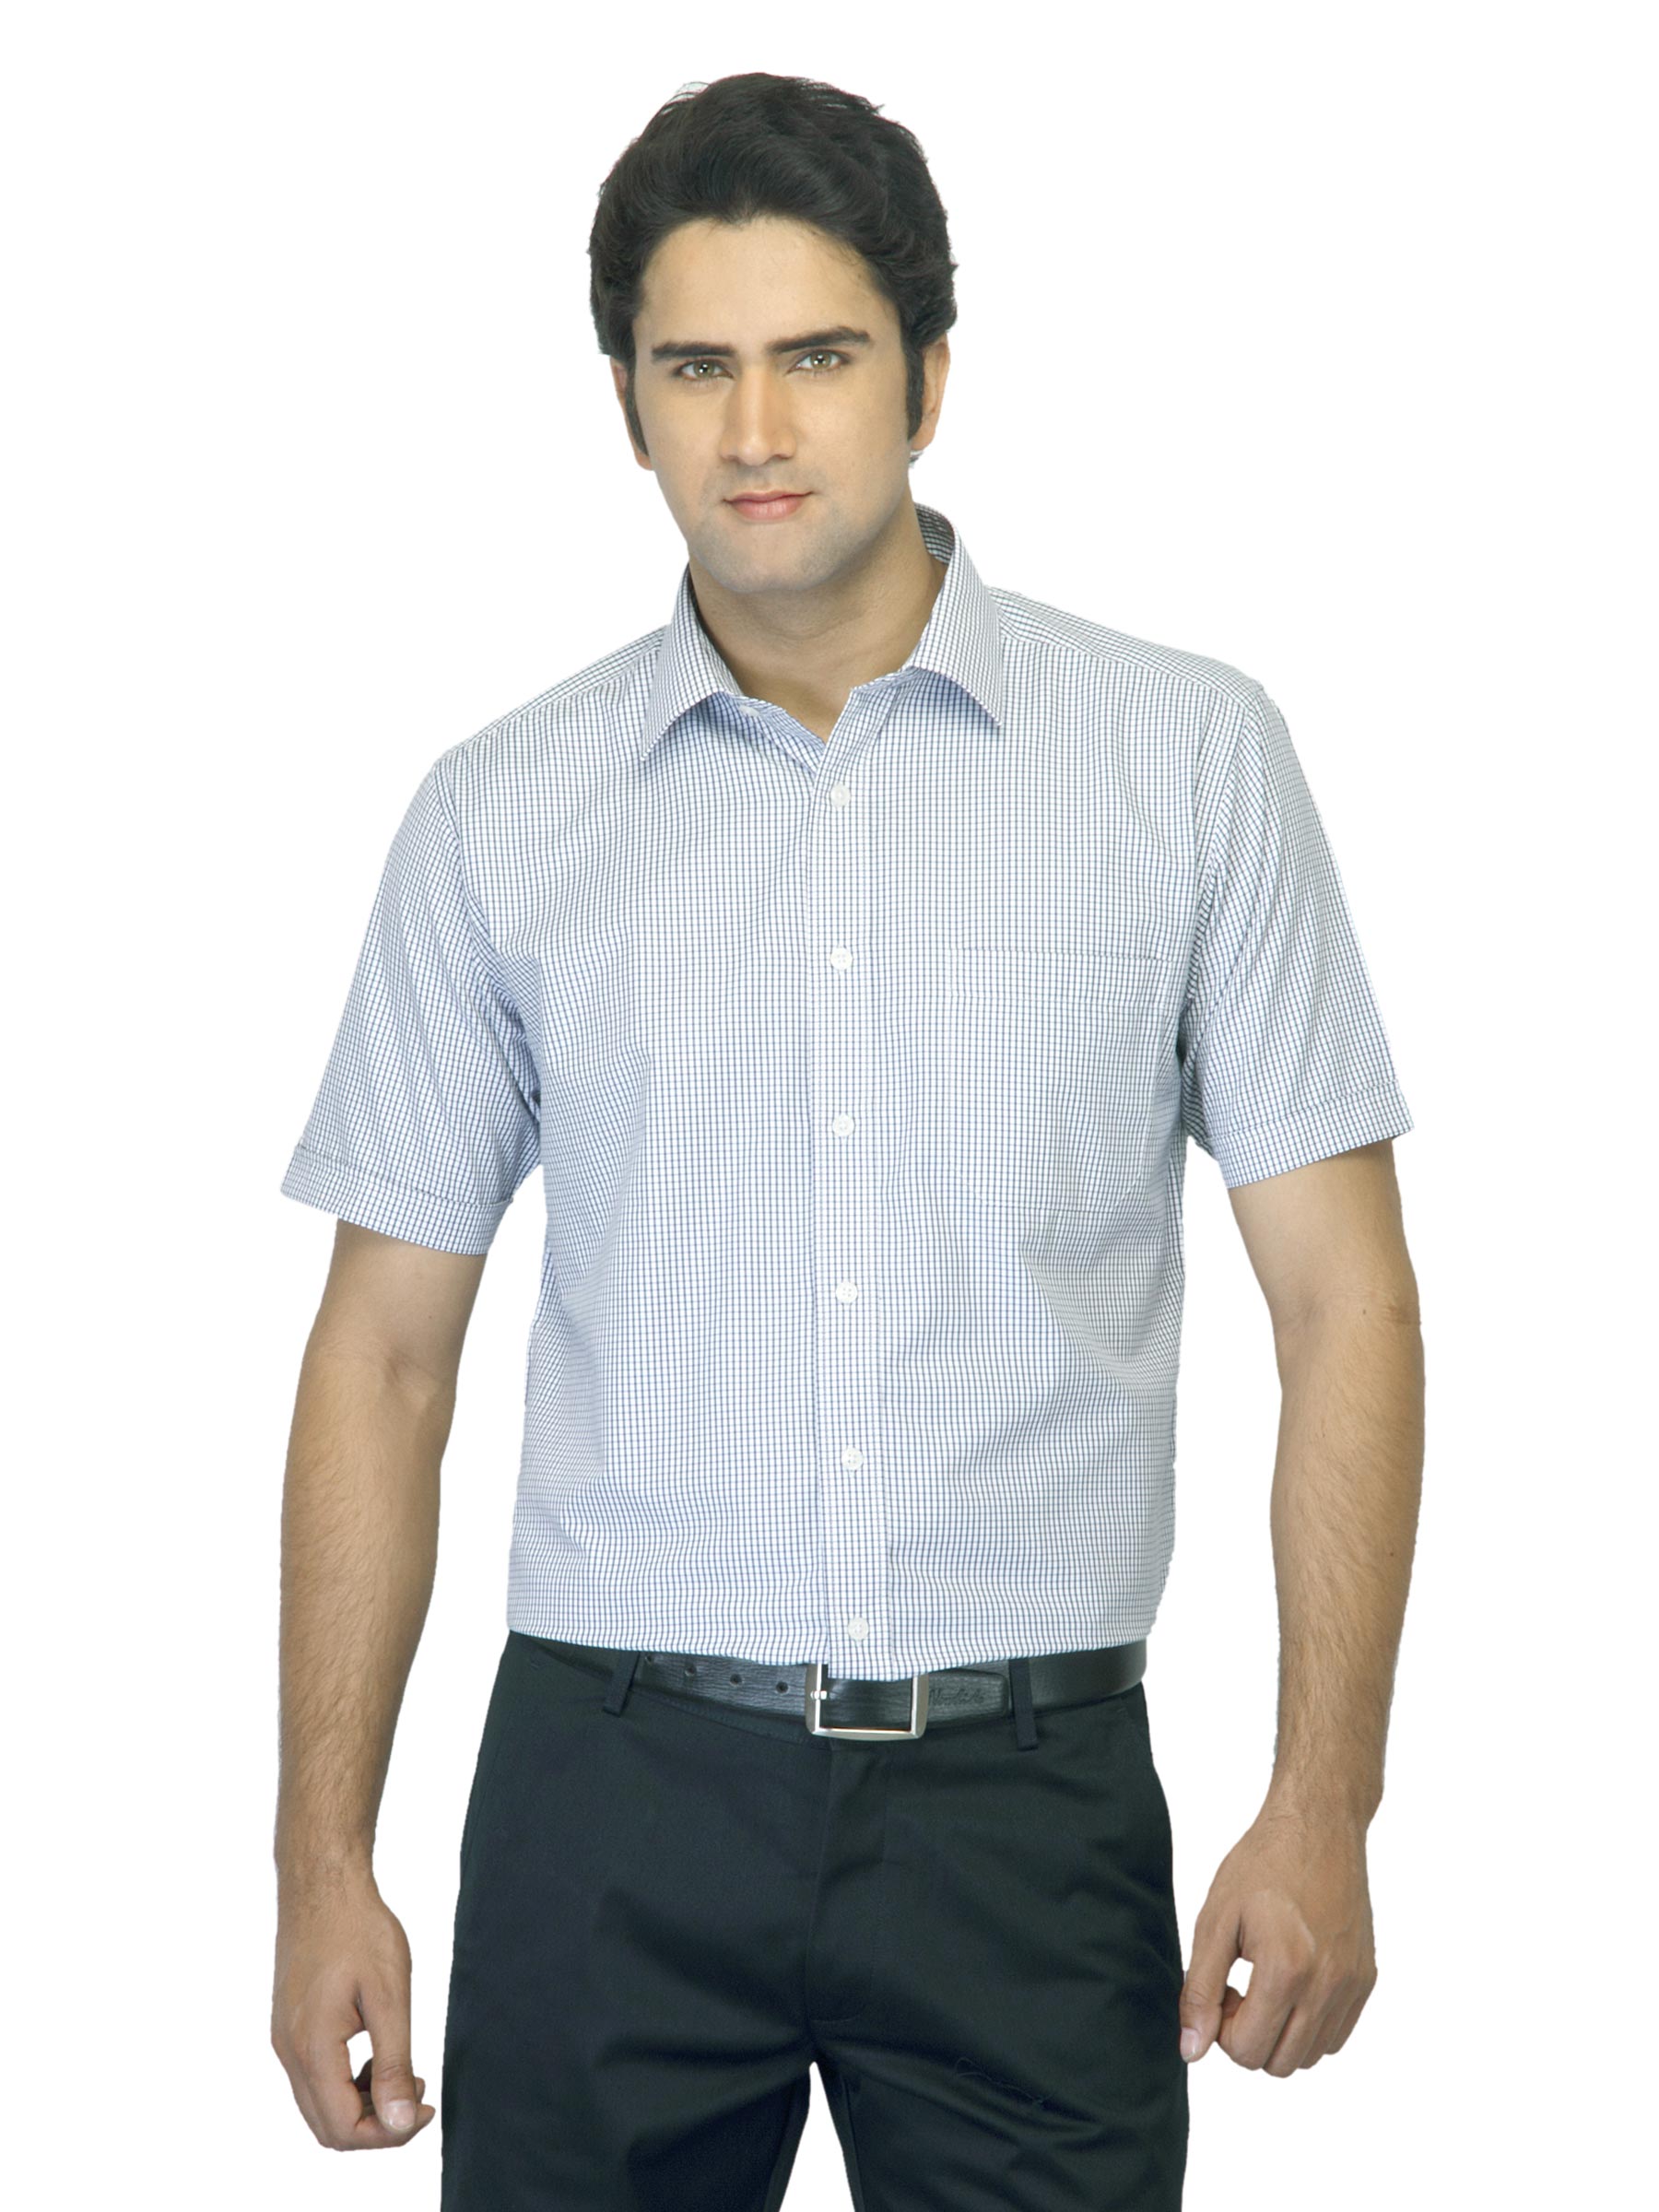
John Miller Men Check Blue Shirt
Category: Apparel / Topwear / Shirts
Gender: Men
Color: Blue
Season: Summer 2012
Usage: Formal